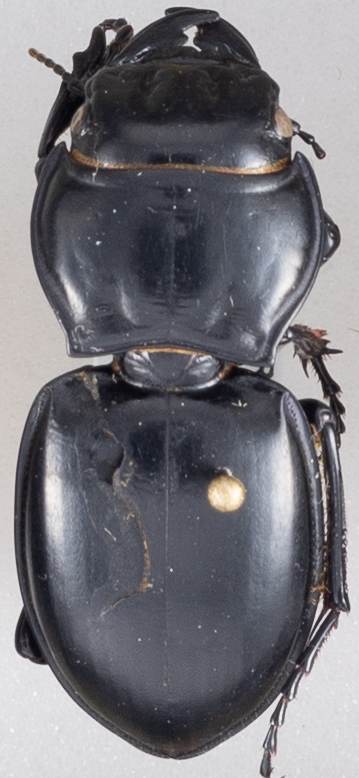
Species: Pasimachus californicus
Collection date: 2020-07-13
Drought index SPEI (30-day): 0.24
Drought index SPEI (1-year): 0.71
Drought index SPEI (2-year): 2.09